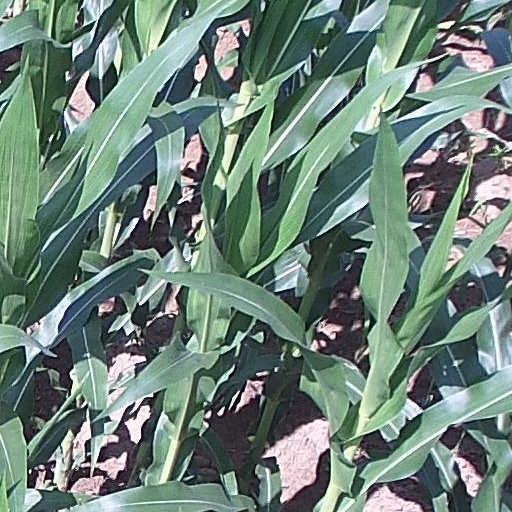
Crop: maize; corn